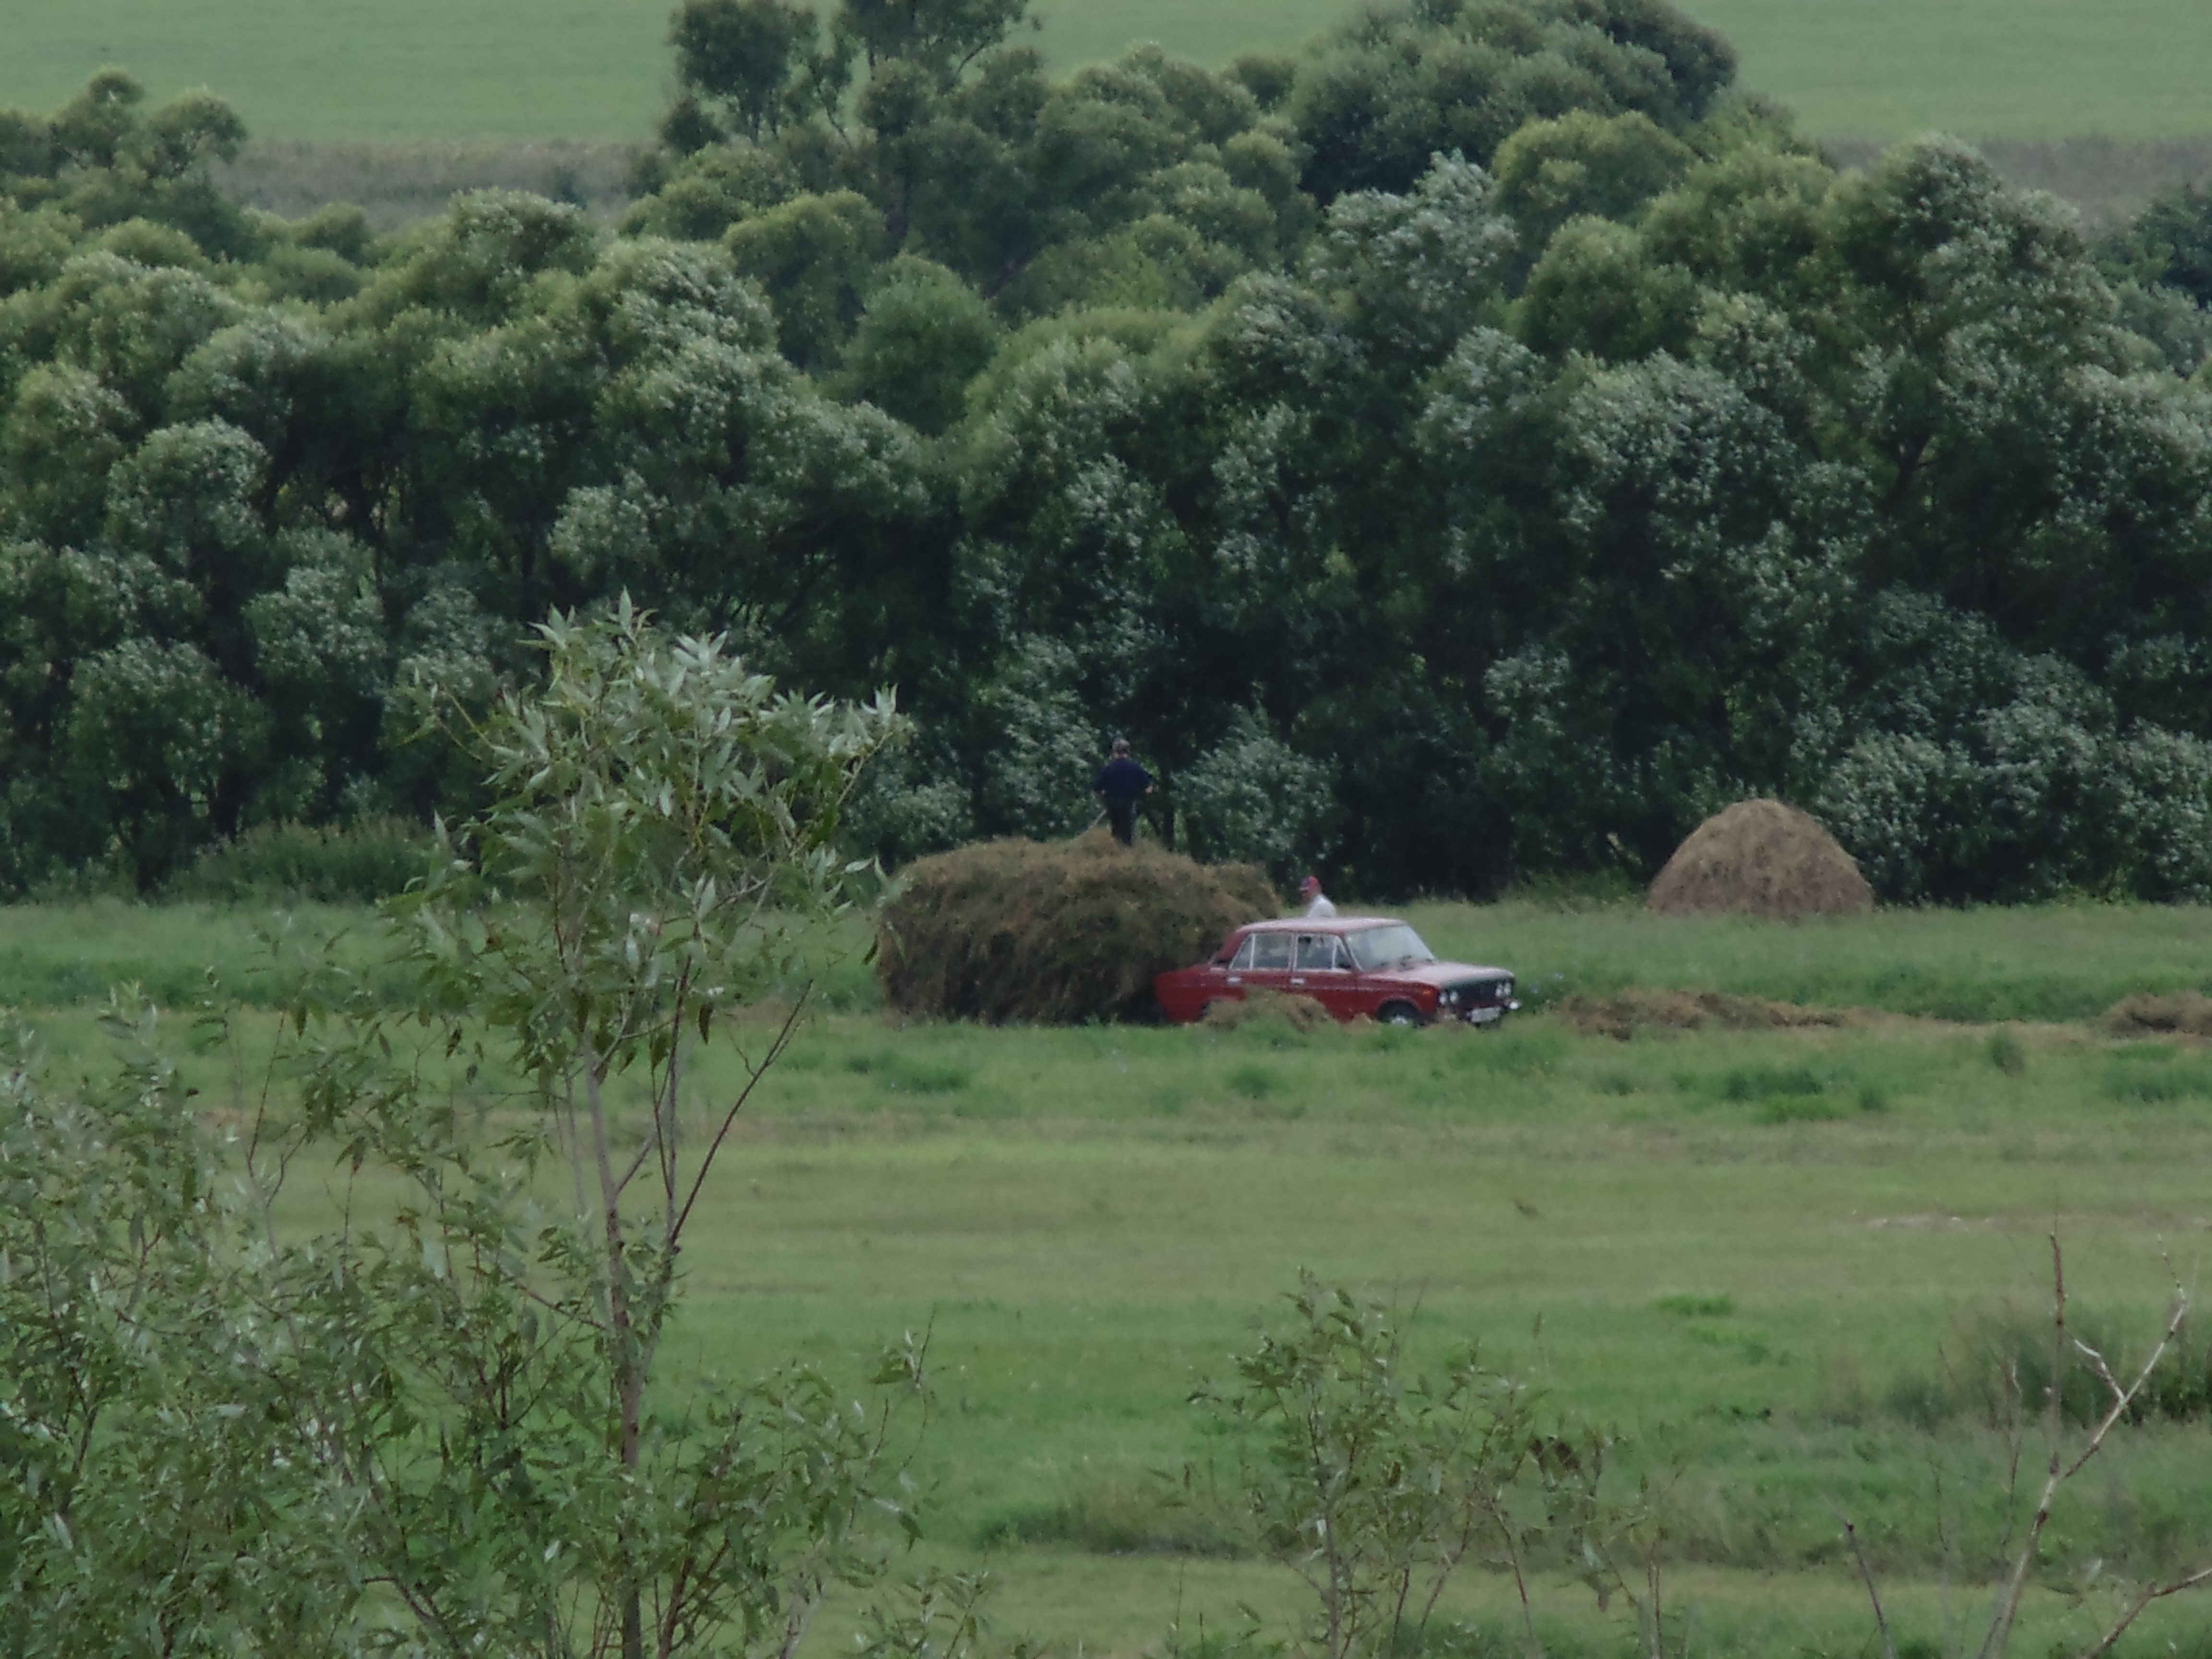
field, hay, car, trees, green, grass, grassland, pasture, ecosystem, vegetation, nature reserve, prairie, plain, savanna, farm, meadow, rural area, shrubland, tree, steppe, land lot, hill, sky, ecoregion, grass family, landscape, biome, grazing, plant community, wildlife, national park, agriculture, safari, jungle